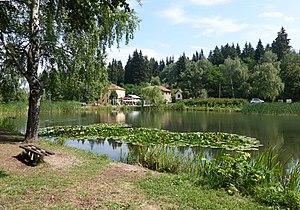
La commune de Panagyurichté est située dans le centre-ouest de la Bulgarie.